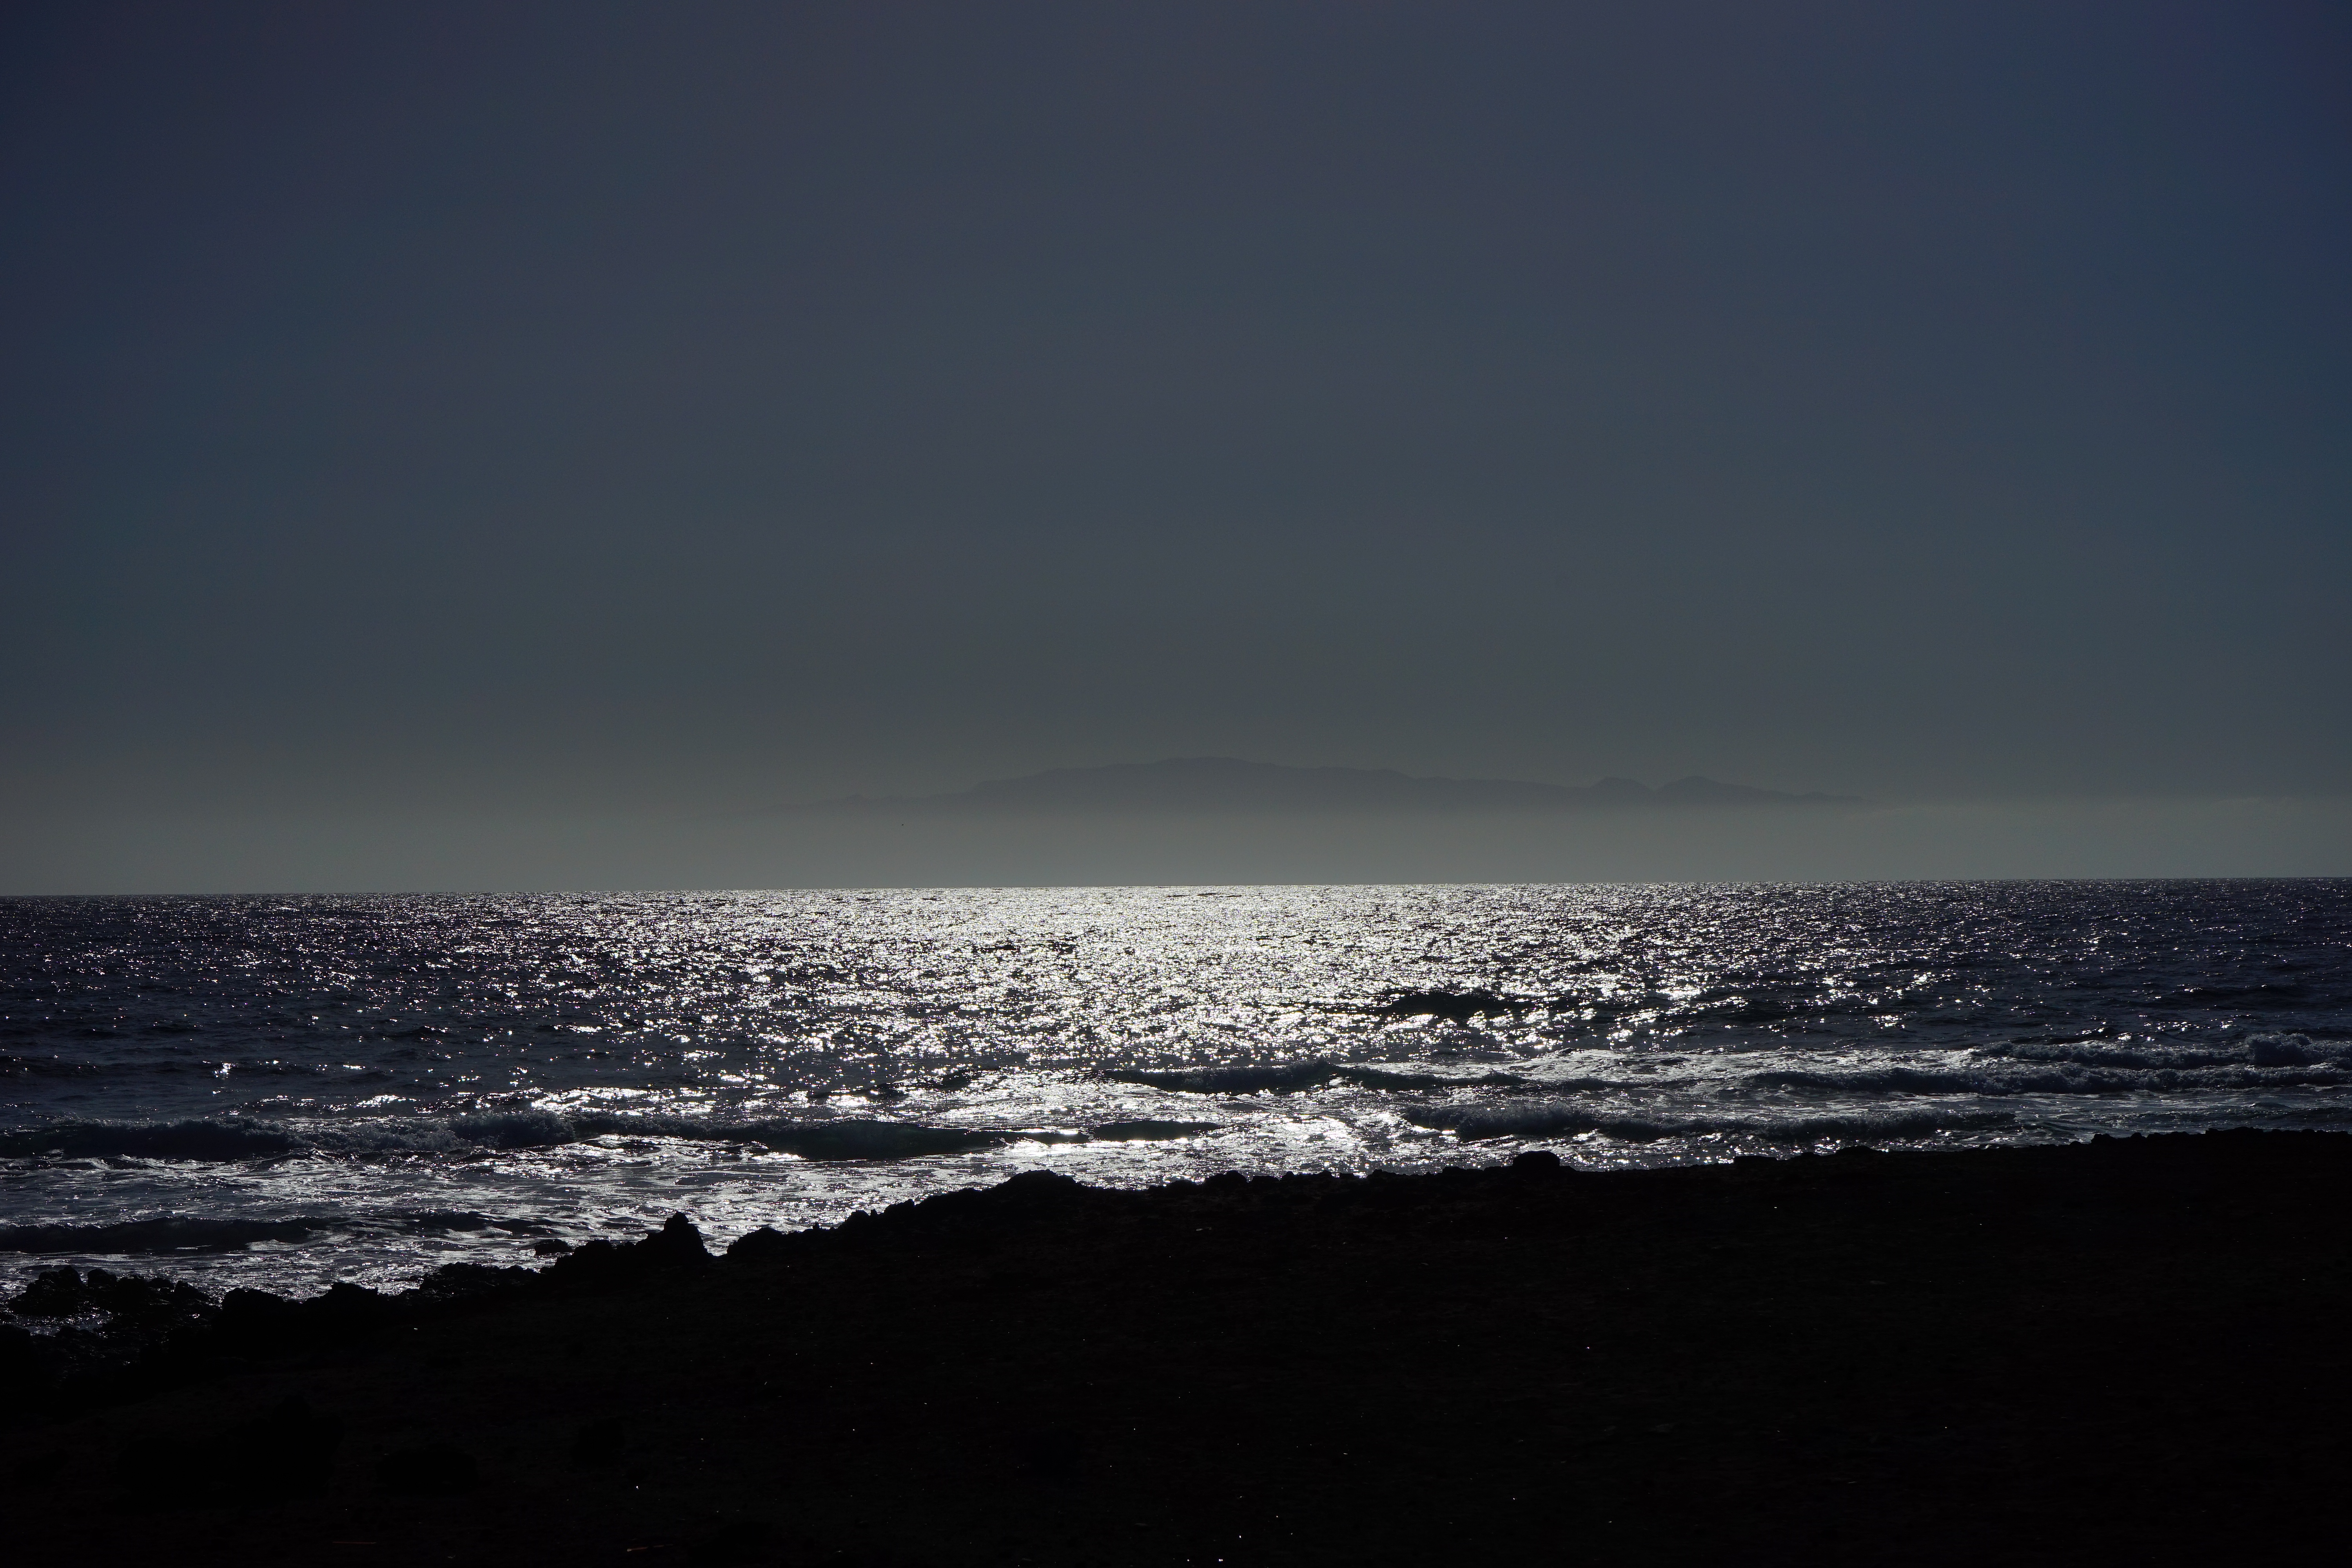
beach, sea, coast, ocean, horizon, cloud, sky, sunrise, shore, wave, dawn, dusk, bay, island, body of water, tenerife, back light, canary islands, la reptiles, wind wave, playa de las americas, americas